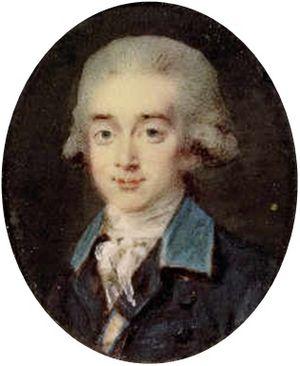
Marie-Antoinette de Habsbourg-Lorraine, née le 2 novembre 1755 à Vienne en Autriche et morte guillotinée le 16 octobre 1793 sur la place de la Révolution à Paris, est reine de France et de Navarre de 1774 à 1791, puis reine des Français de 1791 à 1792. Elle est la dernière reine de l’Ancien Régime.